Jimmy Walker (basketball, born 1944)

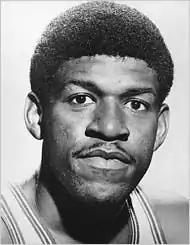
Walker in 1969

James Walker (April 8, 1944 – July 2, 2007) was an American professional basketball player. A guard, he played nine seasons (1967–1976) in the National Basketball Association (NBA) as a member of the Detroit Pistons, Houston Rockets, and Kansas City-Omaha / Kansas City Kings. Walker was a two-time All-Star who scored 11,655 points in his career. He was also the father of former NBA player Jalen Rose, though he left Rose's mother prior to his birth and took no part in his child's upbringing. Walker died on July 2, 2007, at the age of 63, from complications related to lung cancer.